Masonjoany

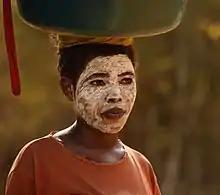
A Malagasy woman wearing protective masonjoany and head-carrying laundry

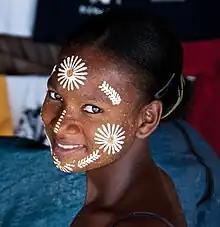
A Malagasy girl in Nosy Be wearing ornamental masonjoany

Masonjoany (or msindanu or msindzano in Comoros and Mayotte) is a cosmetic paste and sunscreen made of ground wood. It is worn as a protective and decorative mask by women and girls in Madagascar, Comoros, and Mayotte. In Madagascar, the paste has yellow and white forms, with yellow masonjoany being derived from the wood of the tabàky or Madagascar sandalwood ("Coptosperma madagascarensis"), and white masonjoany deriving from the wood of the aviavy or fihamy tree ("Ficus grevei"). "Burasaia madagascariensis" is used by communities in Madagascar's Tampolo forest in Fenoarivo Atsinanana. In Comoros, the most commonly used tree for msindzano is Indian sandalwood ("Santalum album"), producing a "canary yellow" paste. The wood is ground against a surface of ceramic, stone, or coral skeleton, and combined with water and oil to make the paste. The practice in Madagascar originates from cultural exchange in Nosy Be between Malagasy natives and Indian merchants, who first arrived to the island in the 11th century CE.